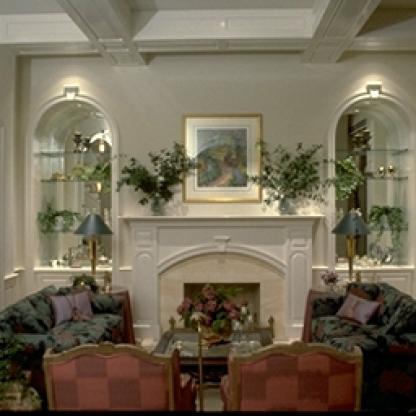
Scene: Indoor